Luis Suárez

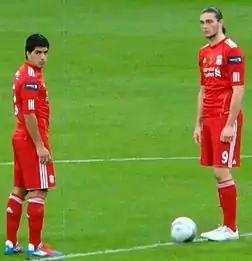
Suárez (left) was signed by Liverpool on the same day as Andy Carroll.

Suárez made his Liverpool debut on 2 February against Stoke City at Anfield in a 2–0 win; he came on as a substitute and scored Liverpool's second goal in front of the Kop in the 79th minute. He was one of Liverpool's best players during his partial season and helped Liverpool go from 12th in the league in mid-January to finish sixth. He finished the 2010–11 season with four goals in 13 games.